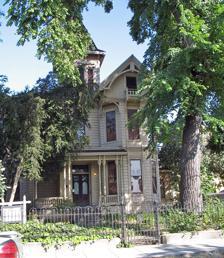
Building: Alfred H. Cohen House
Country: United States of America
Year built: 1881
Historic home in Oakland, California United States historic place Alfred H. Cohen House U.S. National Register of Historic Places Cohen House Cohen House Location in Alameda County Show map of Oakland, California Cohen House Cohen House (California) Show map of California Location 1440 29th Ave., Oakland, California Coordinates 37°46′47″N 122°13′36″W / 37.77972°N 122.22667°W / 37.77972; -122.22667 Area 1 acre (0.40 ha) Built 1881 ; 144 years ago ( 1881 ) Architectural style Victorian architecture Website www .cohenbrayhouse .org NRHP reference No. 73000394 Added to NRHP June 19, 1973 Alfred H. Cohen House, also known as the Cohen Bray House, is a residence located in the Fruitvale neighborhood of Oakland, California . The house was originally part of the Peralta land grant, known as "Oak Tree Farm." The building was officially listed on the National Register of Historic Places on June 19, 1973, and placed on the List of Oakland Designated Landmarks . History Cohen-Bray House in 1925 On July 6, 1854, Watson Augustus Bray and his brother John Grandid Bray purchased 200 acres (81 ha) of the Peralta Mexican land grant. They continued to buy acreage through 1863. On January 20, 1859, W.A. Bray built a home on this property, which they called "Oak Tree Farm" in the neighborhood of Fruitvale . Other families moved into the Fruitvale area and built large homes. Bray and his wife, Julia A. Moses, had a daughter Emma Bray who married Alfred Henry Cohen on February 28, 1884, at her parents home in Fruitvale. For her wedding present, her parents built her a seventeen room house, now called the Alfred H. Cohen House, also known as the Cohen Bray House nearby. They resided in the house the remainder of their lives. They had four children. One child, Edith Emelita Cohen lived in the house that her mother bequeathed her. In 1918, a third child, Marion Cohen, remodeled the carriage house, and moved it to the front of the estate, north of the main house. The property encompasses a plot of land covering approximately 1 acre (0.40 ha). The residence is the sole remaining portion of the Oak Tree Farm property, which once spanned more than 200 acres (81 ha). Design The house is of the Stick or Queen Anne Victorian -style, which was the fashion from about 1870 until 1885. The two-story wood frame house, has a third-story attic with a water tank, supported by a 4 ft (1.2 m)-high base and brick foundation. A 6.5 ft (2.0 m)-wide front porch wraps around the entrance, with a pair of columns with capitals that reflect a Moorish -influence, and brackets that support the cornice . The columns are set on a bulustrade with turned balusters standing 2.6 ft (0.79 m) high. The reconstructed front steps feature simple wood railings. The main parlor wing extends to the porch depth in an octagonal form, extending through the second floor and capped by a gable upheld by corner brackets. Open bargeboards resembling wishbones provide support for the gable's cornice. Similar octagonal and square wings project from the southern and northern elevations. The interior of the house has a front parlor, library, dining room, large living room. The house has custom made woodwork, using red mahogany and redwood. There is a front and rear staircase, along with a third staircase leading to the third floor. Upstairs The house comprises five bedrooms and two baths. Electricity was installed in around 1907. The descendants of Emma and Alfred have established a foundation where their home functions as a study center for late 19th-century decorative arts. Historical significance Alfred H. Cohen House is in its original condition, unchanged, retaining its original furnishings. It was listed on the National Register of Historic Places on June 19, 1973, and on the List of Oakland Designated Landmarks for Oakland, California. See also National Register of Historic Places listings in Alameda County, California References